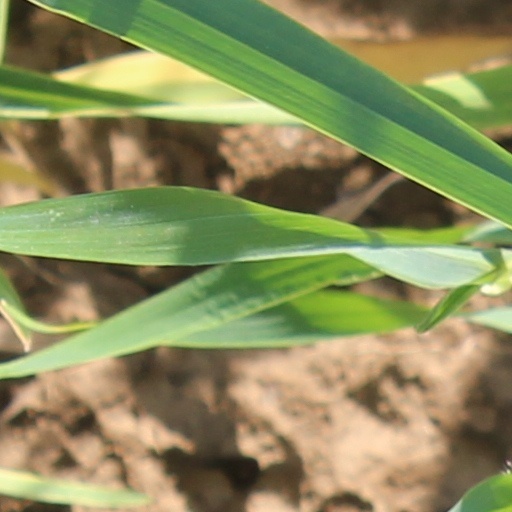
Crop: wheat